Spix's disk-winged bat

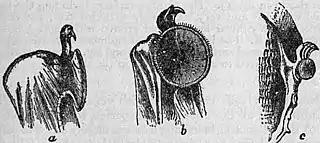
Illustration of the disks

Unlike most bats, "T. tricolor" clings head-up from its roost. This phenomenon is observed in six bat species in two genera, "Thyroptera" and "Myzopoda". The former are known as disk-winged, and the latter as sucker-footed. The two groups represent an occurrence of the parallel evolution of a feature, but the two forms of adhesive anatomy are utilized differently.